Jacob Breda Bull

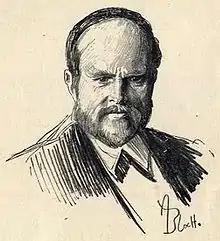
Jacob Breda Bull illustration by Andreas Bloch

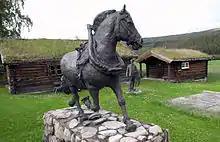
Statue depicting Vesleblakken in the courtyard of the Bull Museum in Rendalen

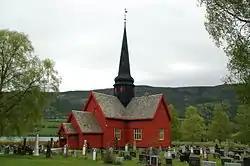
Ytre Rendal Church

Jacob Breda Bull (28 March 1853 – 7 January 1930) was a Norwegian author, journalist and editor.